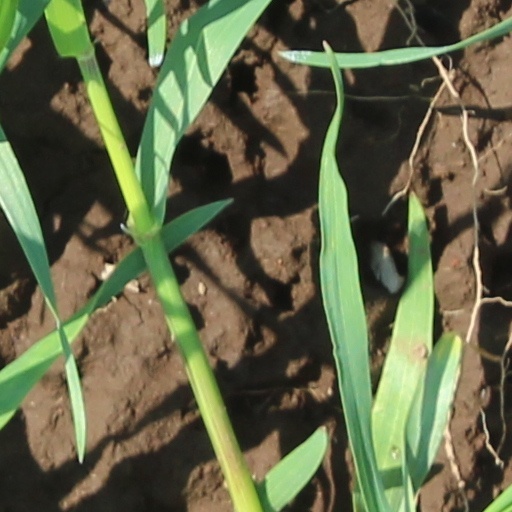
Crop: wheat